Porsche 911

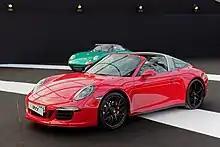
The 991 Targa features an all-new electronically operated roof mechanism which allows it to have the original Targa design.

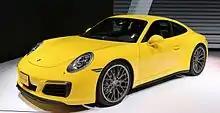
Porsche 991 (post face-lift)

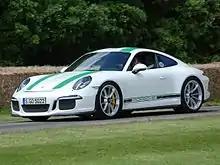
Porsche 911 R

The 996 was replaced with the 997 in 2004, for the 2005 model year. It retains the 996's basic profile, with an even lower 0.28 drag coefficient, but draws on the 993 for detailing. In addition, the new headlights revert to the original bug-eye design from the teardrop scheme of the 996. Its interior is also similarly revised, with strong links to the earlier 911 interiors while at the same time looking fresh and modern. The 997 shares less than a third of its parts with the outgoing 996, but is still technically similar to it.